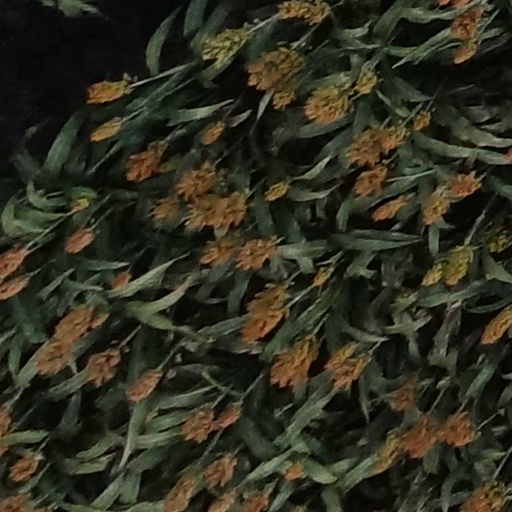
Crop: sorghum